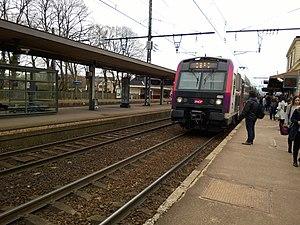
Une unité multiple de Z 8800 en gare de Trappes, assurant une mission DEFI.
La gare de Trappes est une gare ferroviaire française de la ligne de Paris-Montparnasse à Brest, située sur le territoire de la commune de Trappes, dans le département des Yvelines, en région Île-de-France.